Ixias pyrene

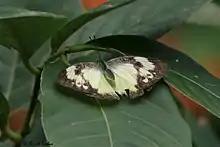
Female from Mumbai, India

Underside: a darker yellow, sparsely irrorated (sprinkled) with fusco-ferruginous short strigae and minute spots. Forewing: base and posterior area broadly, with a whitish pale virescent (greenish) tint; the strigae and minute spots most numerous towards the apex and along the termen; interspaces 4, 5, 6 and 8 with a curved sub-apical series of small, rounded, dull ferruginous spots and a similar spot on the discocellulars. Hindwing also with a ferruginous spot on the discocellulars, followed by a postdiscal series of similar spots in interspaces 3 to 8, all or most of them centred with white; the spots in interspaces 5, 6 and 8 the largest, those in 5 and 6 often coalescent. Antennae and thorax anteriorly dull ferruginous, thorax posteriorly and abdomen above fuscous black; head, thorax and abdomen beneath yellow.